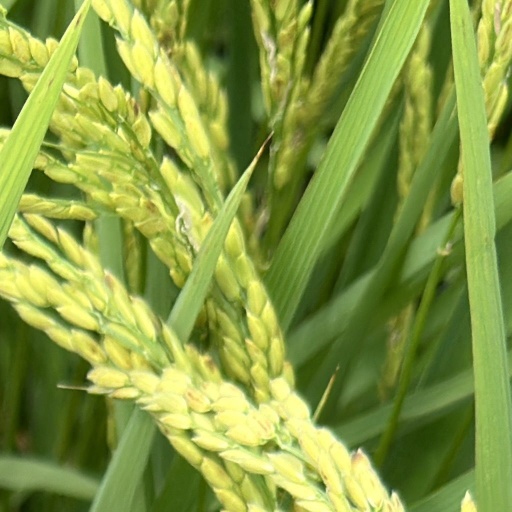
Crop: rice